Graduation Day (Buffy the Vampire Slayer)

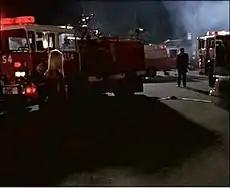
Buffy and Angel looking at each other before parting

Buffy visits Angel and forces him to drink her blood, allowing Angel to recover. He takes Buffy, now near death herself, to a hospital. Nearby, the Mayor is informed that Faith is alive but in a coma from which she may never recover. The Mayor tries to suffocate Buffy, but Angel stops him. Buffy has a dream in which Faith tells her that even the Mayor has human weaknesses. Buffy wakes up, recovered, and organizes a plan with her friends for stopping the Mayor. Wesley apologizes for his previous behavior and offers to help Buffy in the fight. Xander and Willow recruit several school students, including Jonathan, Harmony and Larry, to join their plan. Wesley tells Cordelia that he will be returning to England following the Ascension. After they awkwardly kiss, Cordelia wishes Wesley good luck and he promises to call her. The graduation ceremony begins, and during his speech the Mayor's Ascension begins, and he transforms into the monstrous serpent Olvikan. The students reveal that they are all armed, and begin an attack. Olvikan kills Principal Snyder and several students. Angel fights the Mayor’s vampires on campus and the students charge in to attack them. Buffy taunts Olvikan about Faith, drawing him into the library. Just outside, Giles detonates a bomb, destroying the demon and the school. In the aftermath, Angel leaves without saying goodbye to Buffy, although they share a final look at each other from a distance. The gang, minus Giles, gathers and Oz muses on how they all survived - not just the battle, but high school.